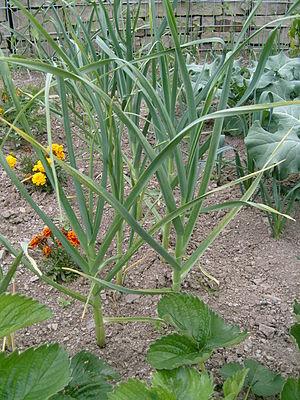
L'ail, ail commun ou ail cultivé est une espèce de plante potagère vivace monocotylédone dont les bulbes, à l'odeur et au goût forts, sont souvent employés comme condiment en cuisine. La tête d'ail se compose de plusieurs caïeux ou « gousses » d'ail. La fleur d'ail est aussi consommée.